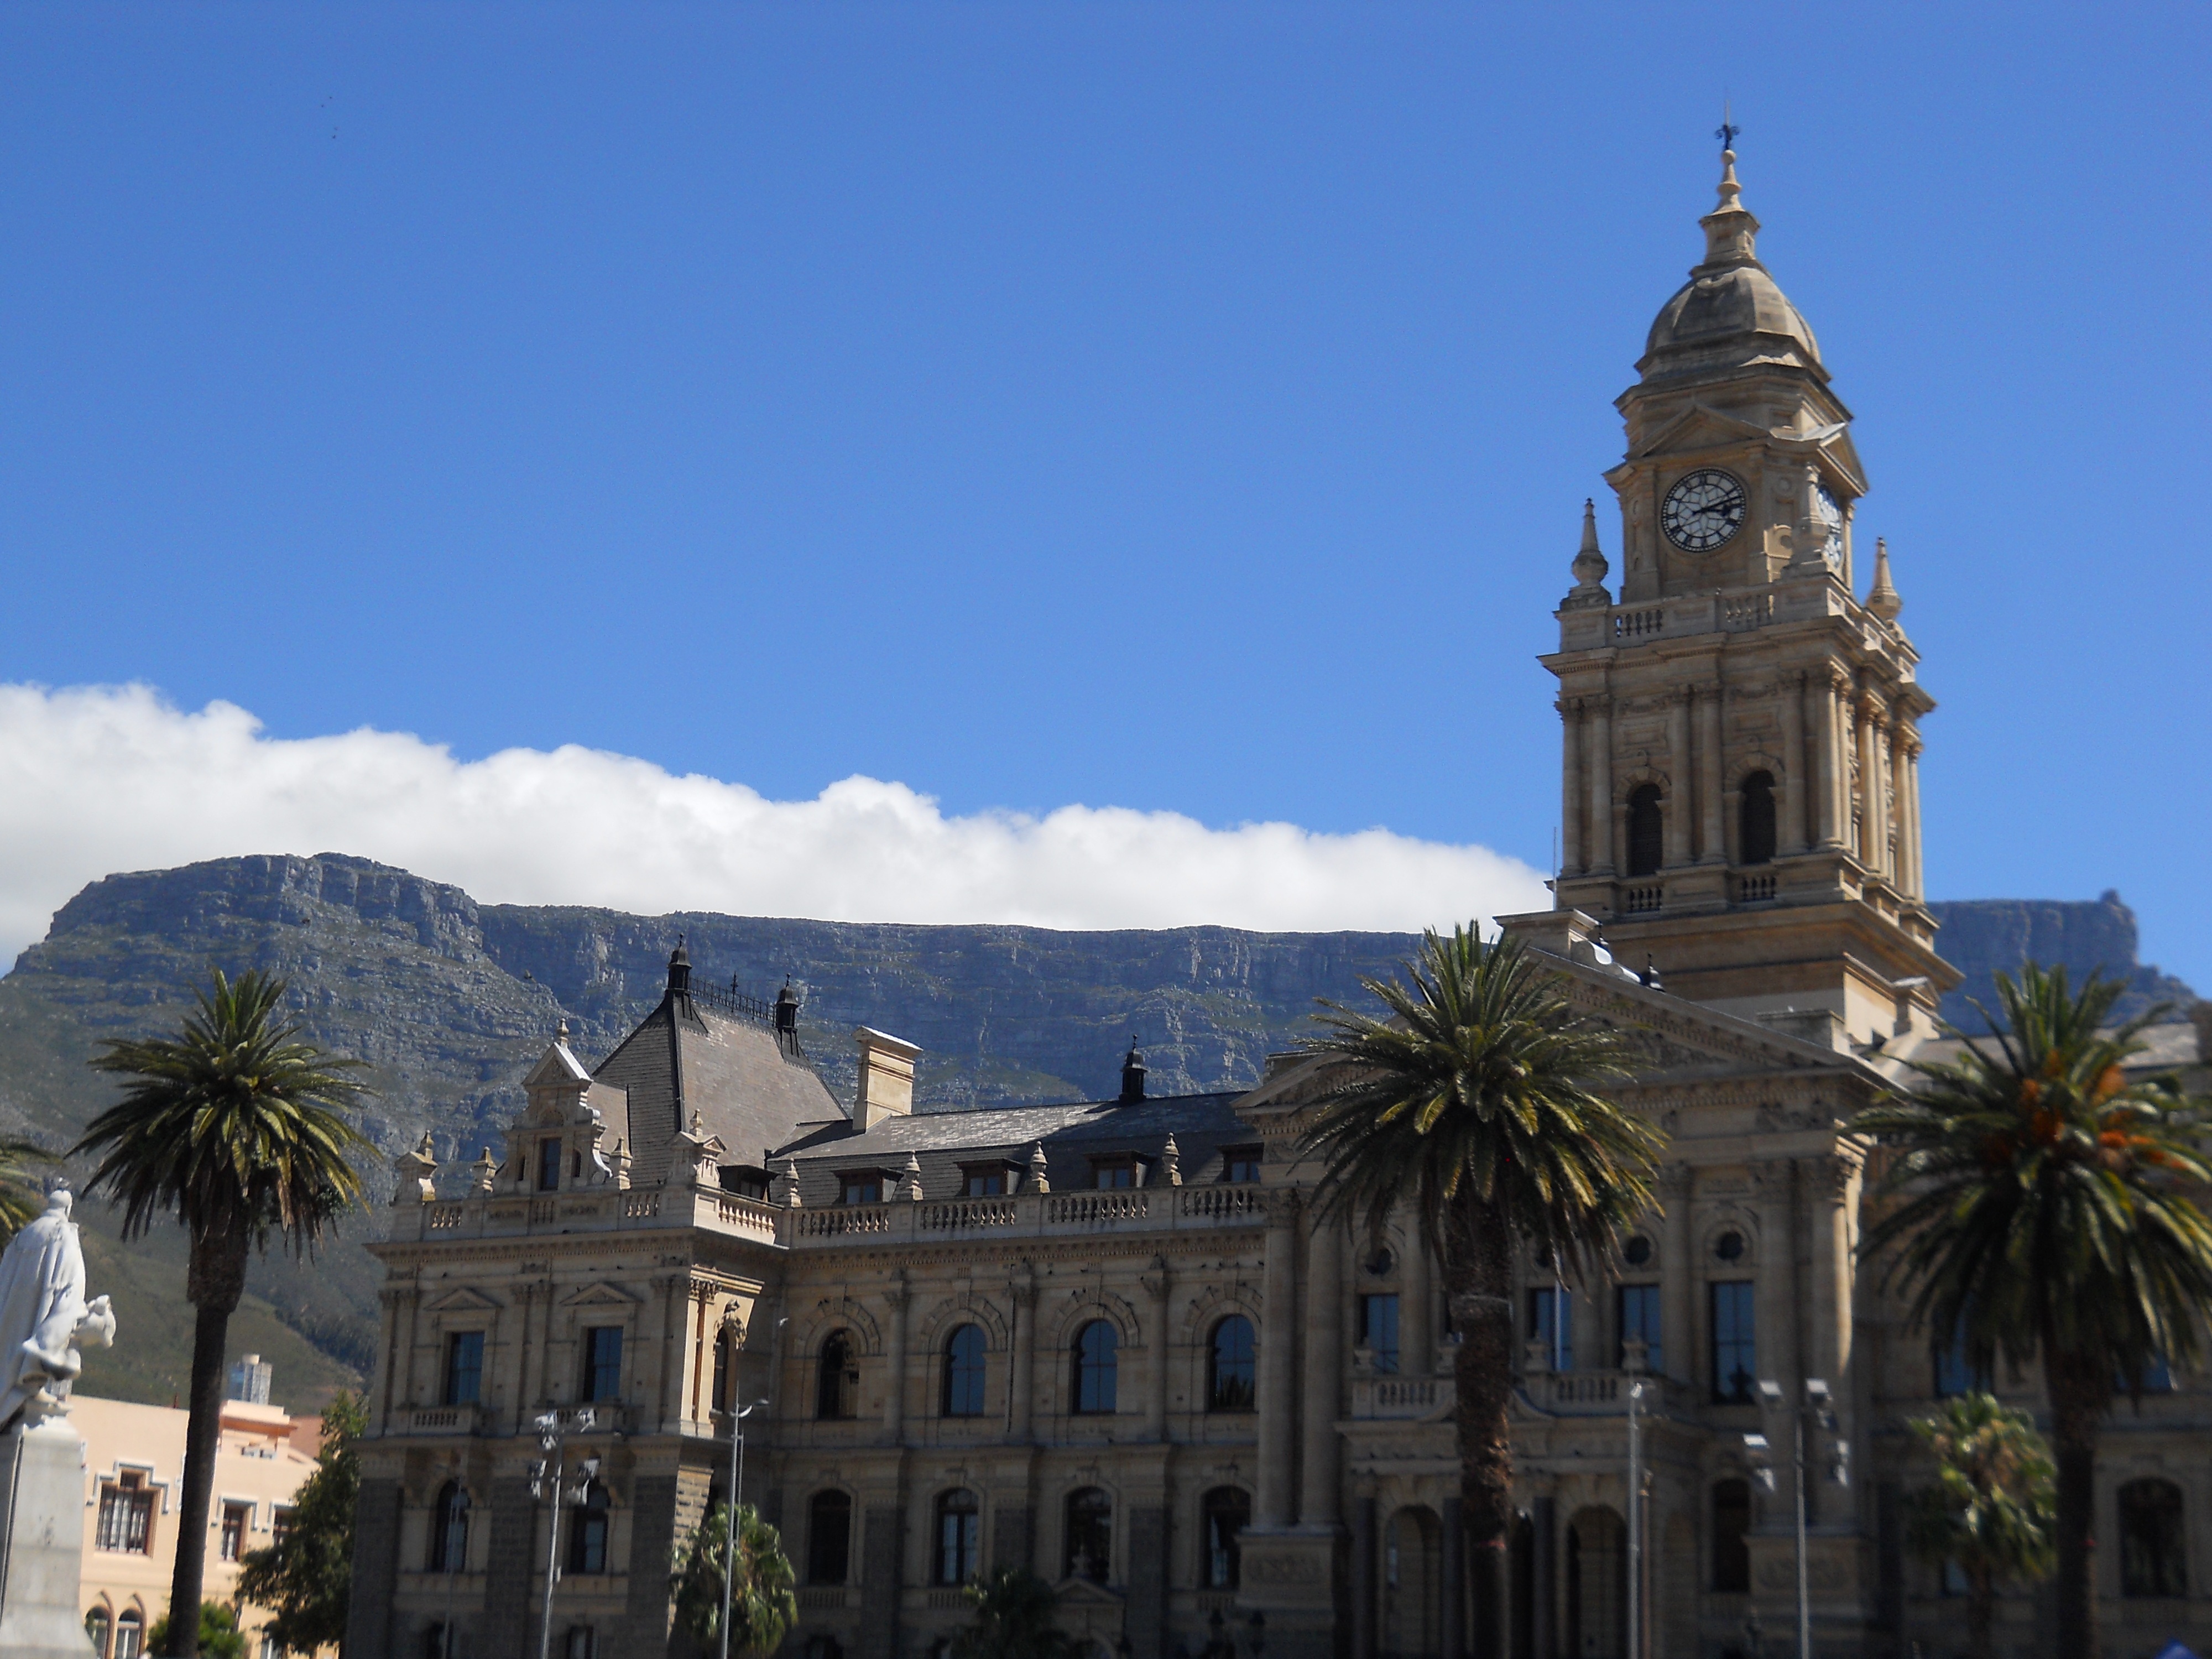
town, building, palace, city, cityscape, plaza, landmark, facade, church, cathedral, tourism, table mountain, place of worship, spire, basilica, historically, town hall, south africa, cape town, tours, historic site